Farhan Akhtar

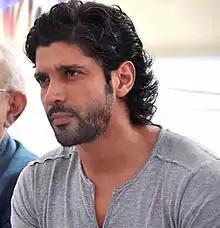
Akhtar at a tree planting event in 2012

Akhtar appeared as one of the nine judges in the beauty pageant Femina Miss India (2002). He was the judge on the first season of the dance-reality show "Nach Baliye" (2005). He hosted a TV show on NDTV Imagine, called "Oye! It's Friday!" in the same year. He has endorsed several brands as a part of his career, especially after the release of "Zindagi Na Milegi Dobara". These include Hindustan Unilever's water purifier product titled Pureit, Chivas Regal, Britannia Nutri Choice Biscuits, IndusInd Bank, Dulux Paint, Titan Industries and Crocin+2.